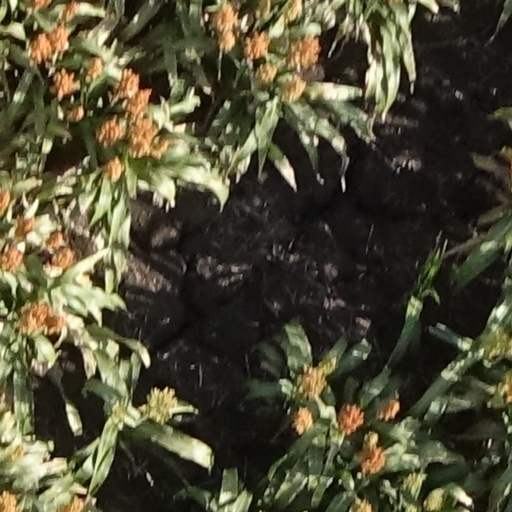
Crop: sorghum